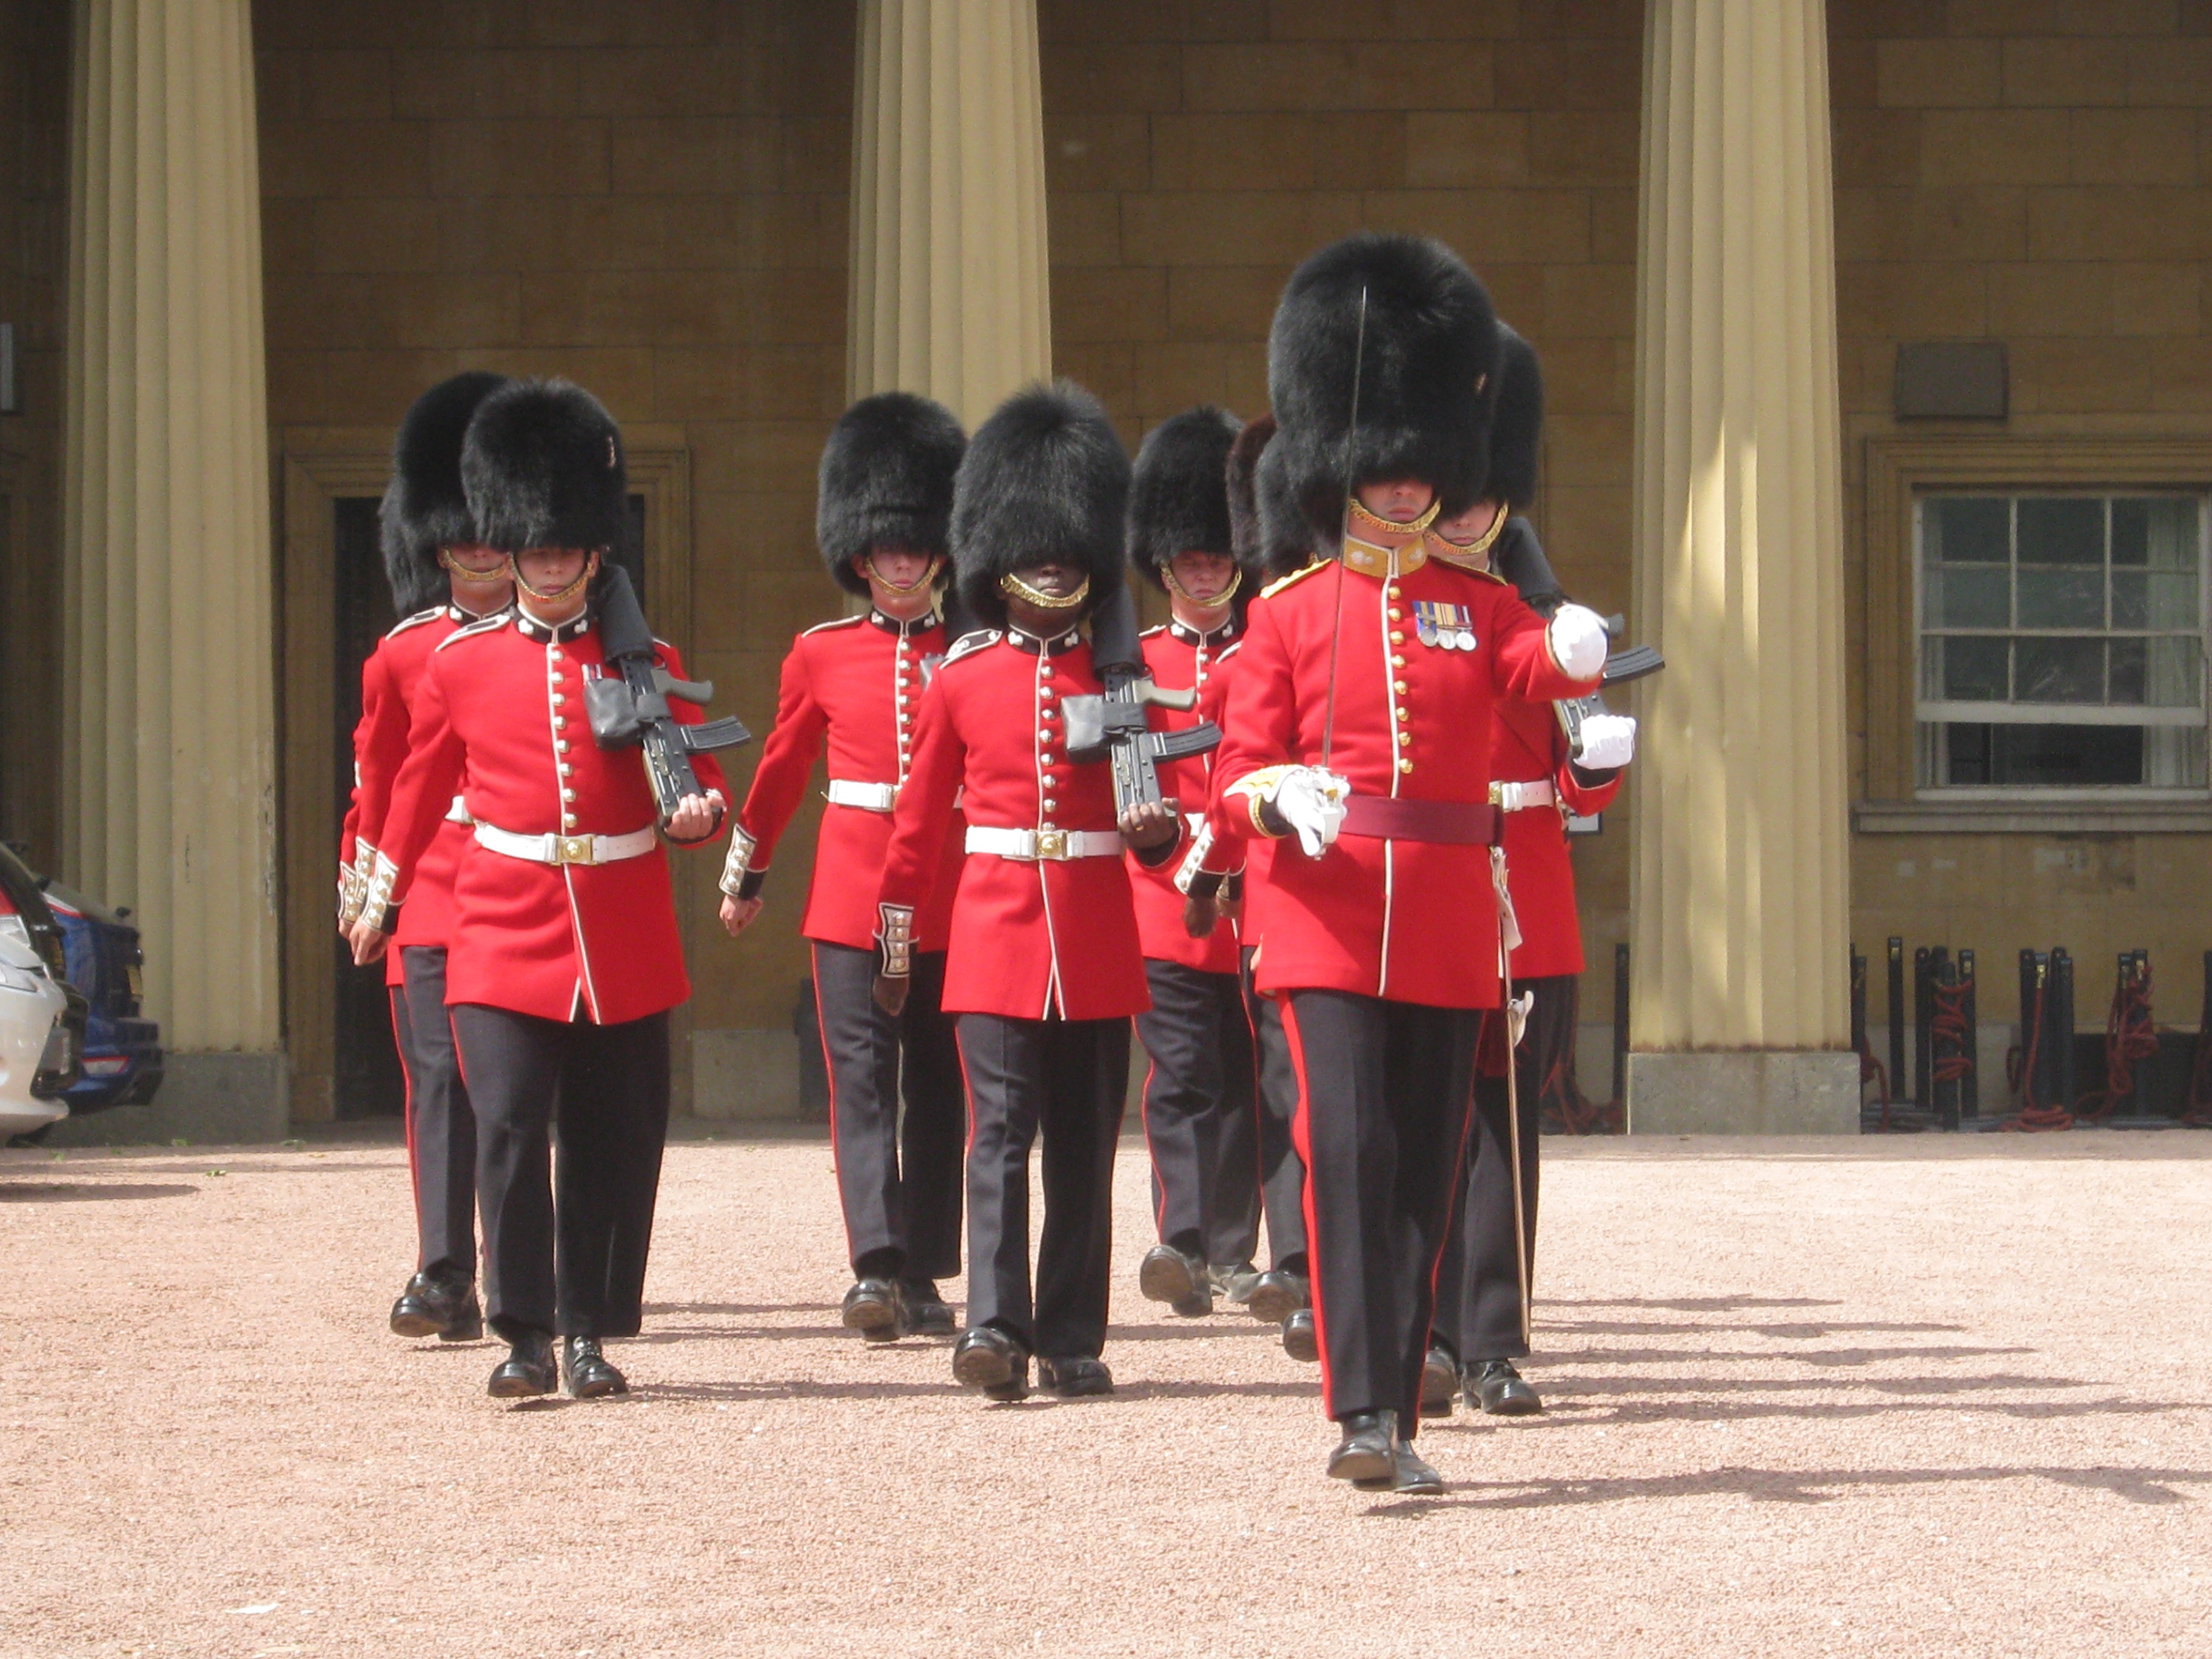
youth, child, england, london, school, royal guard, royal palace, buckinhan palace